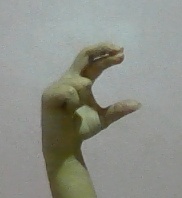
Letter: thal